South Llano River State Park

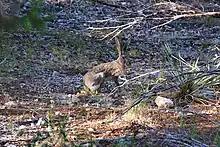
A jackrabbit checking us out.

The park contains a diverse variety of wildlife. Common mammals include white-tailed deer, axis deer, black-tailed jackrabbit, porcupine, ringtail, fox squirrel, gray fox and nine-banded armadillo. The venomous western diamondback rattlesnake, and coral snake exist in the park. Monarch butterfly migrate through the park in October and wild turkey come to roost from October through March.